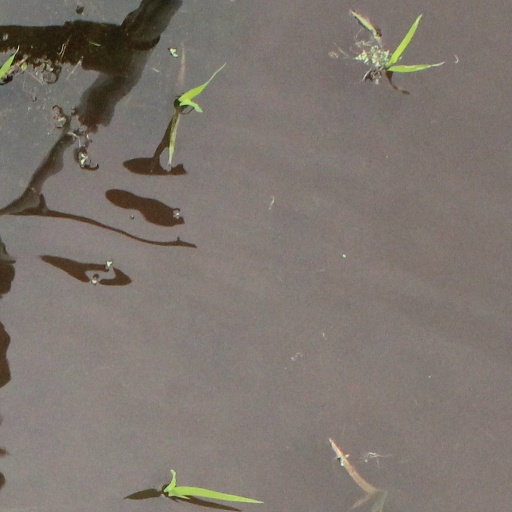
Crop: rice